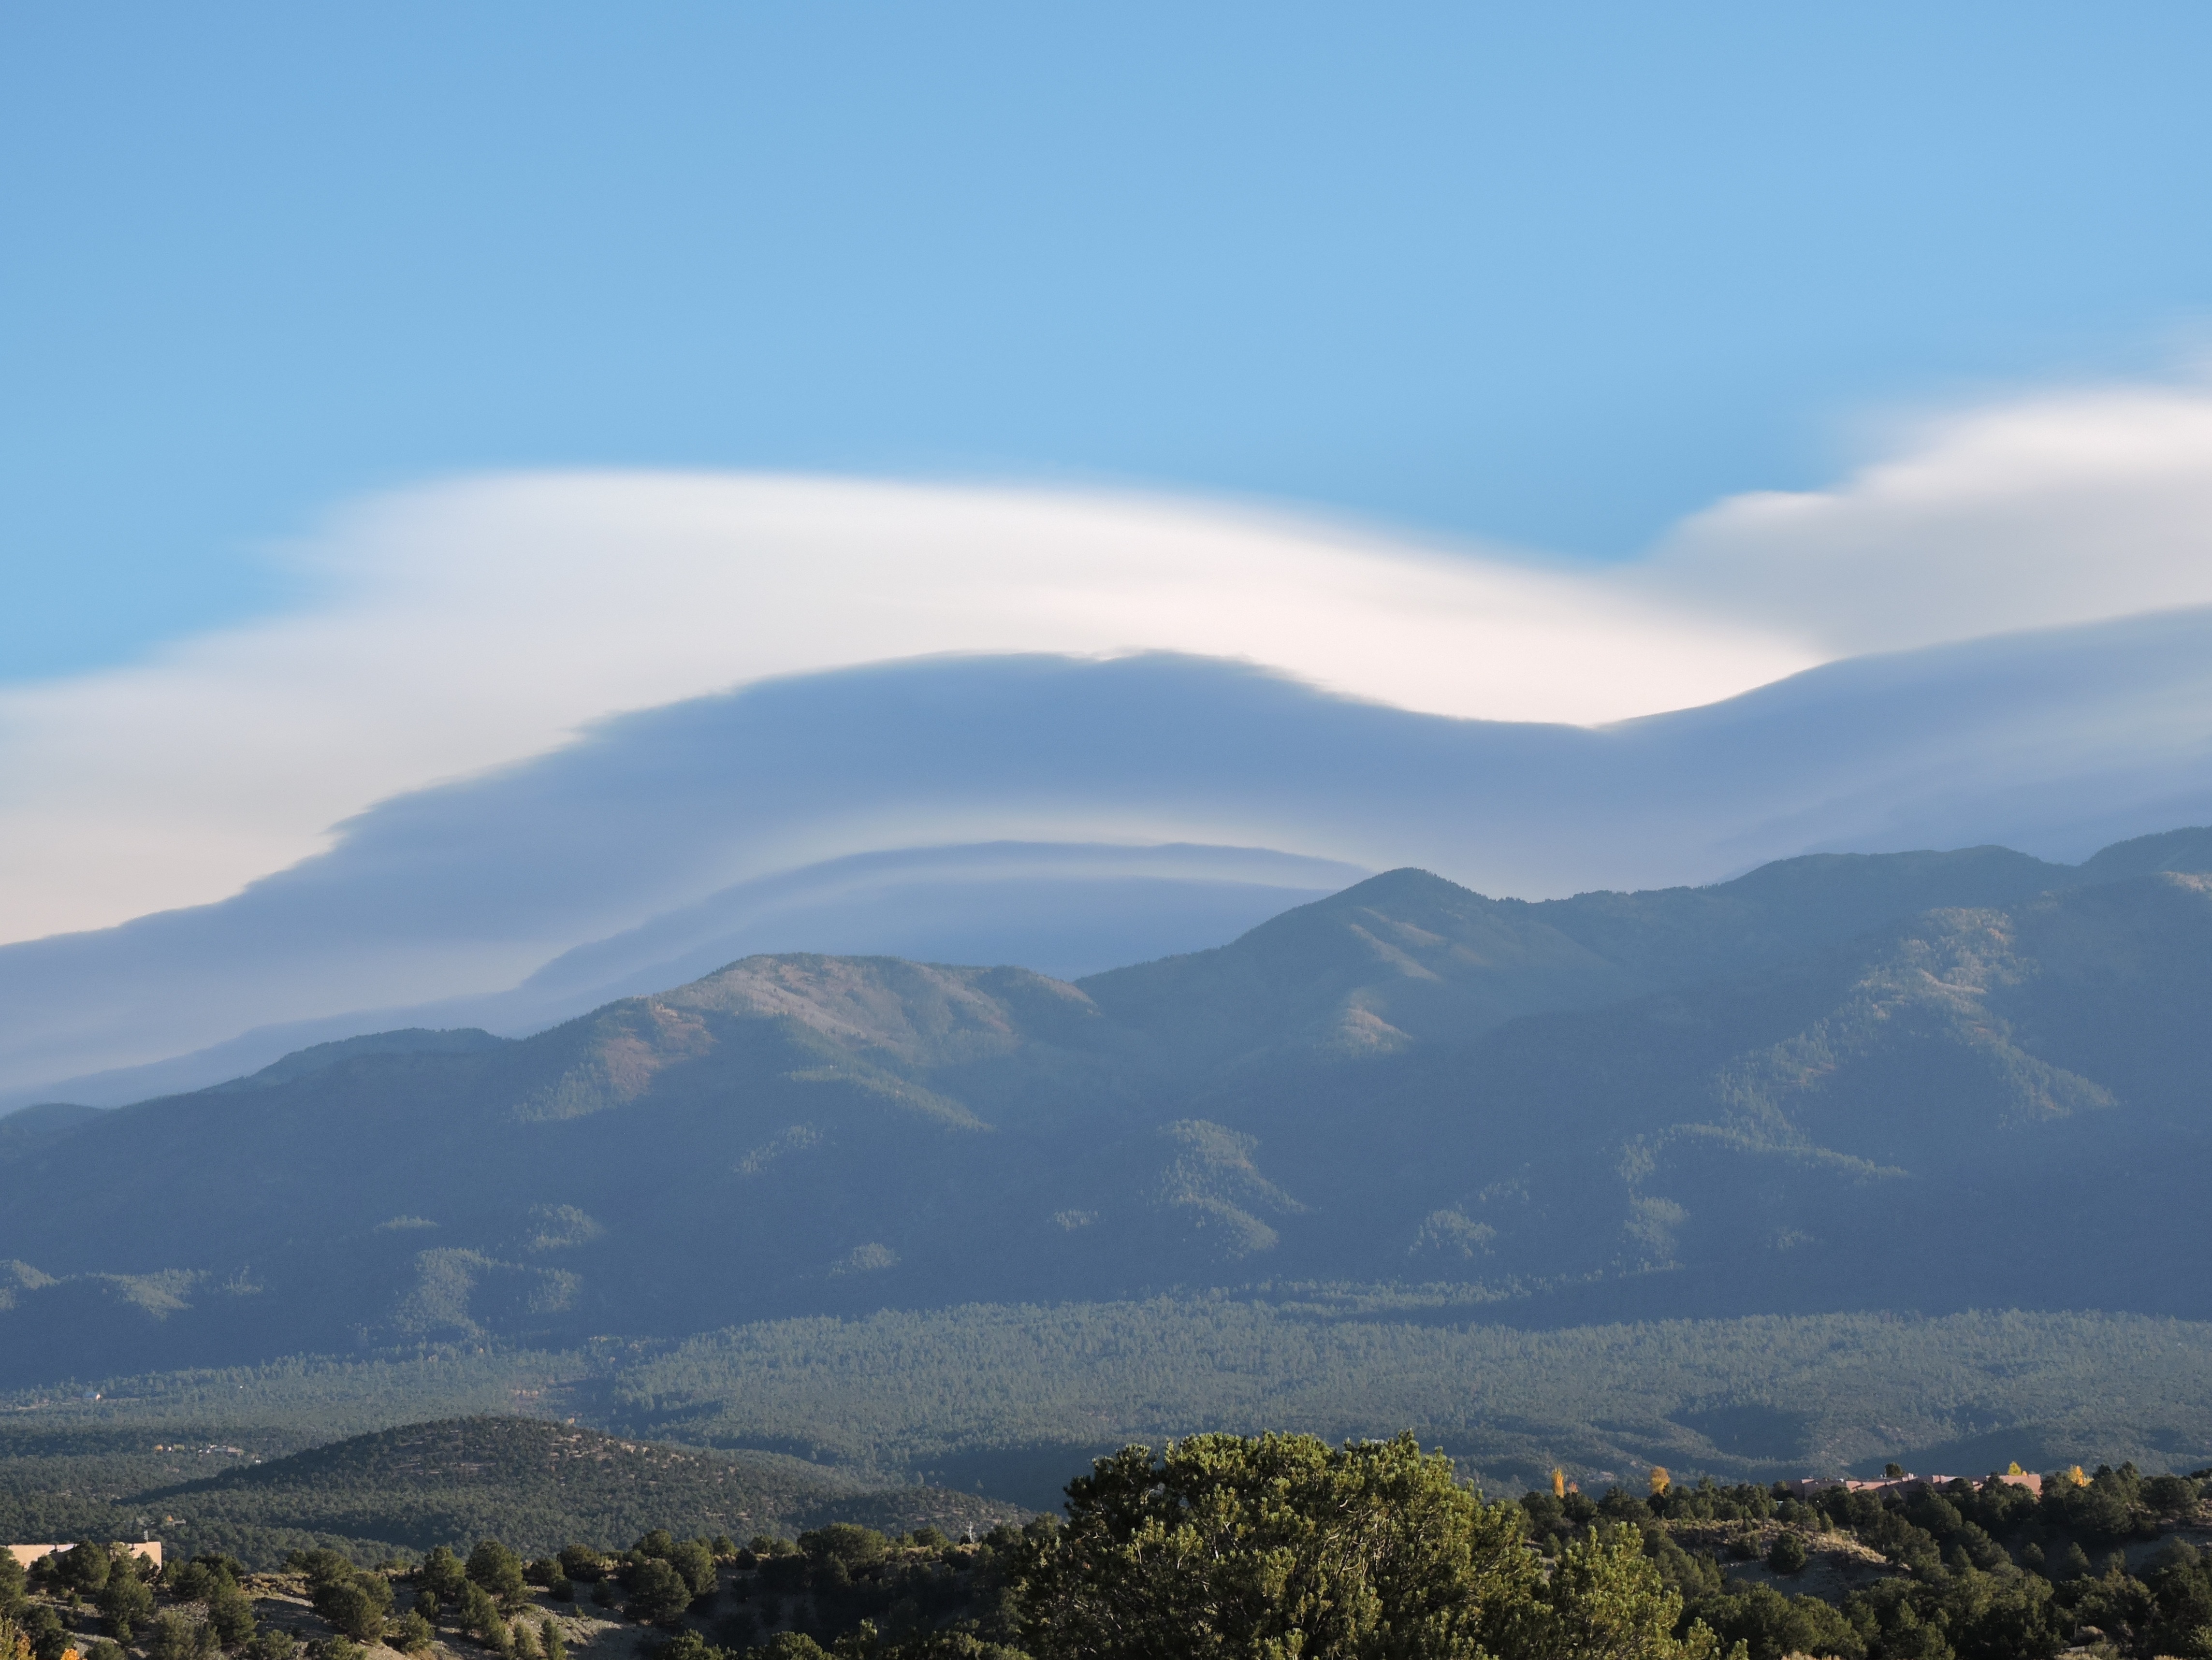
landscape, nature, horizon, mountain, cloud, sky, cloudy, morning, hill, mountain range, summer, scenic, weather, ridge, plain, cloudscape, clouds, climate, plateau, day, front, fell, loch, landform, cloudiness, weather front, meteorological phenomenon, geographical feature, atmospheric phenomenon, mountainous landforms